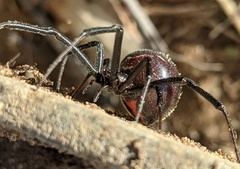
Species: Lactrodectus_hesperus